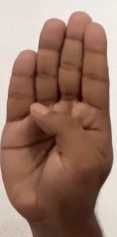
ASL sign: B